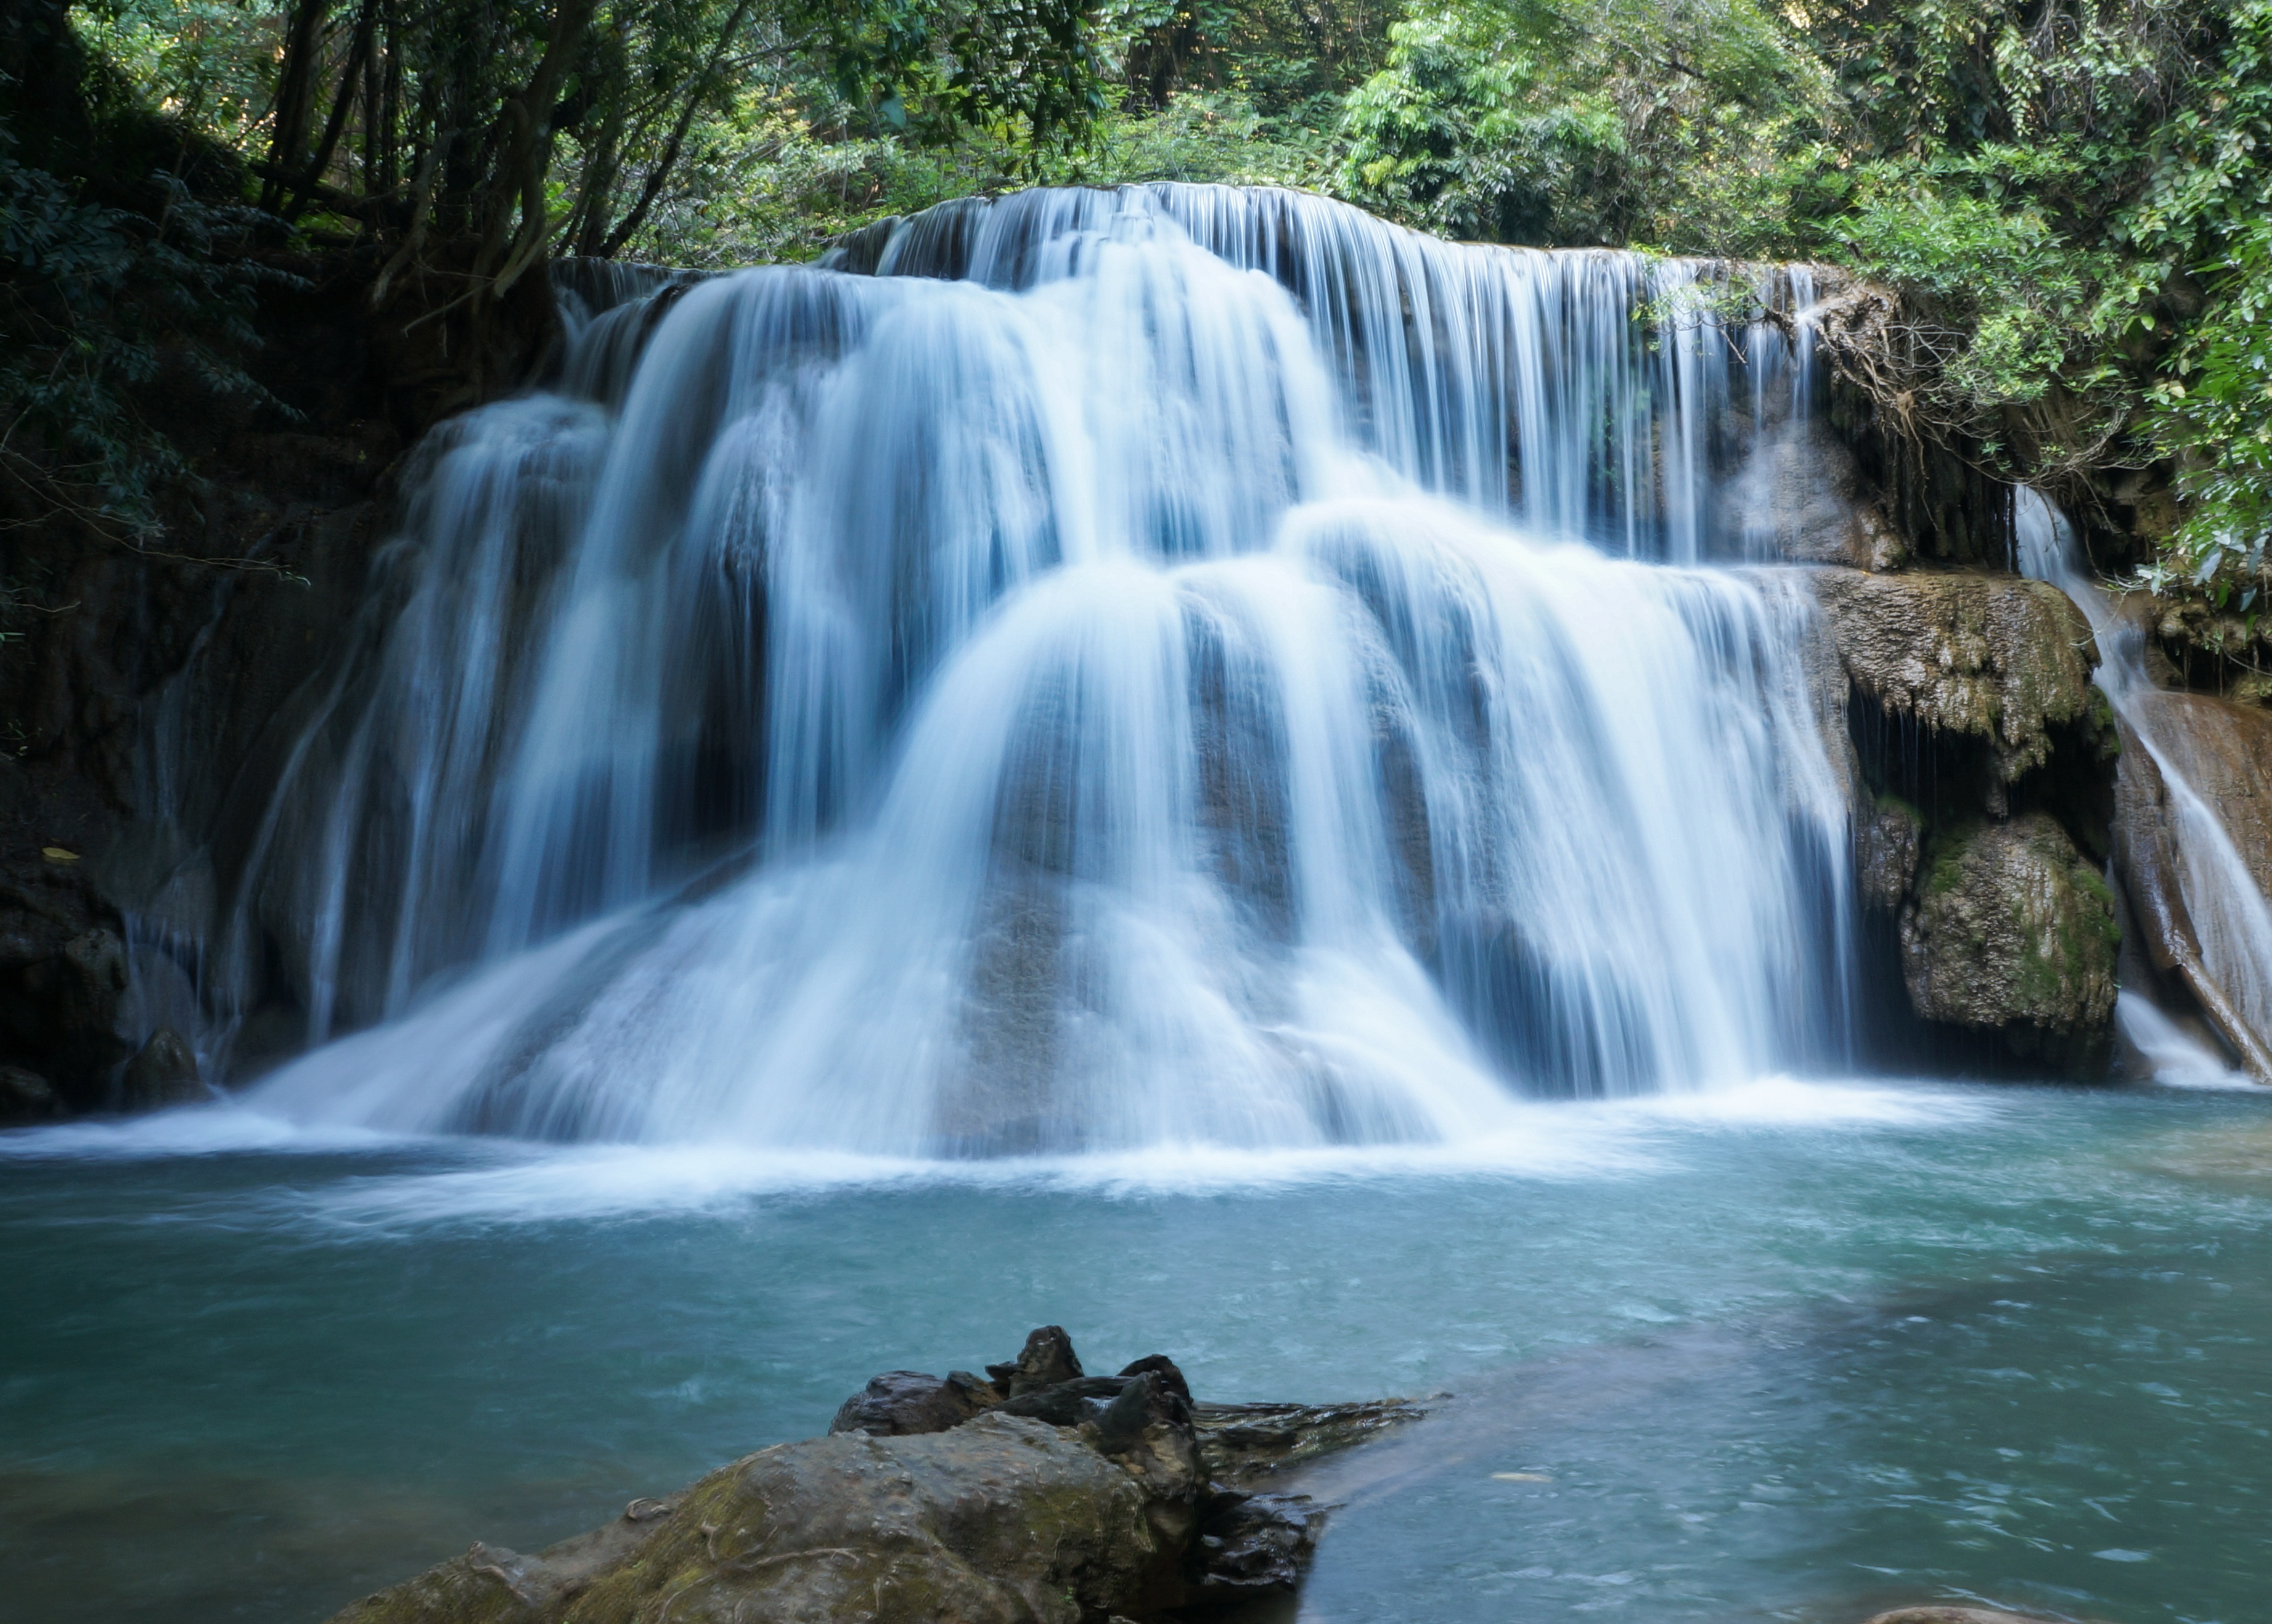
water, waterfall, stream, body of water, wasserfall, tourist attraction, water feature, watercourse, kanchanaburi, huay mae khamin waterfall, western region